Ibrahim al-Hamdi

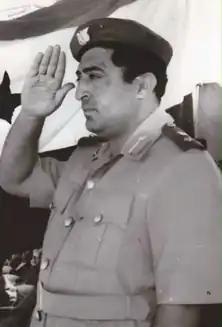
Hamdi in military uniform, circa 1976

During al-Hamdi’s rule, North Yemen witnessed remarkable economic growth, with the country’s GDP rising from 21.5 percent in 1974 to 56.1 percent in 1977. Its per capita income rose by 300 percent in the same period. Al-Hamdi was also planning to establish more democratic institutions in the country by founding what he called “popular conventions.” The purpose of these conventions was to “prepare the groundwork for eventual elections” in North Yemen.